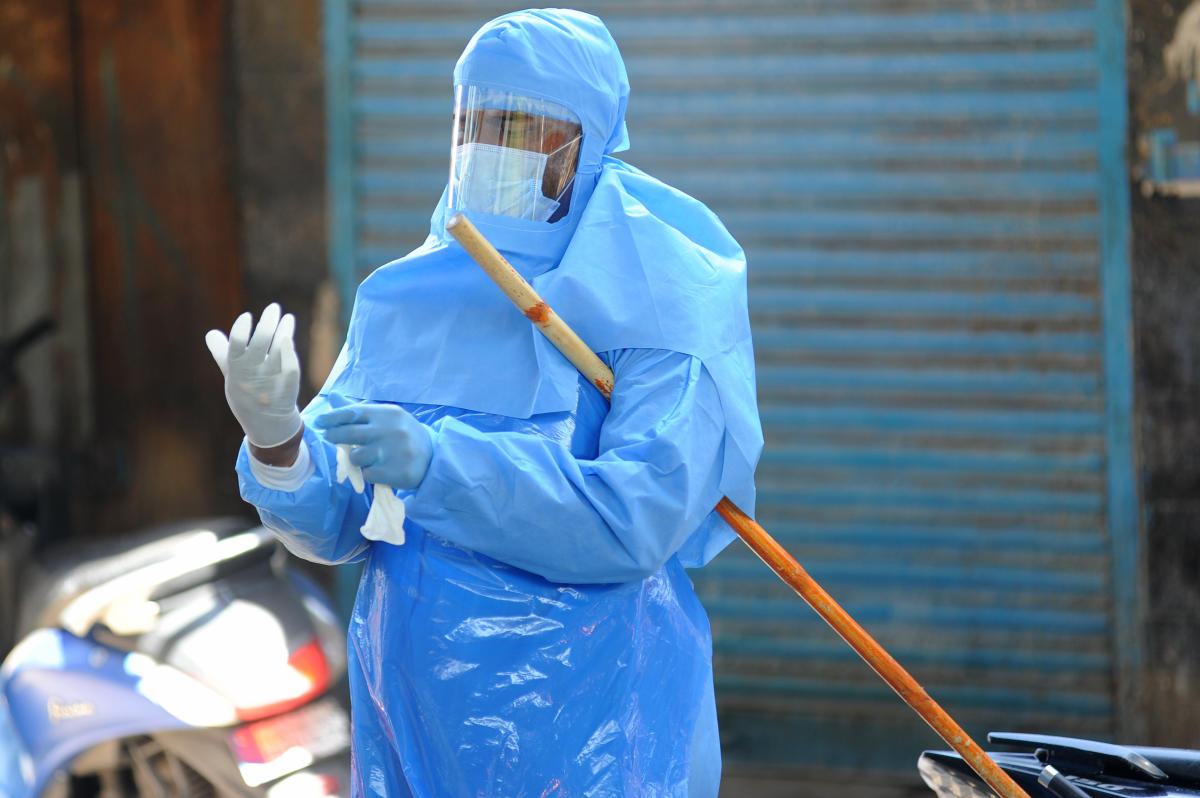
Objects detected:
Gloves
Gloves
Mask
Face_Shield
Coverall